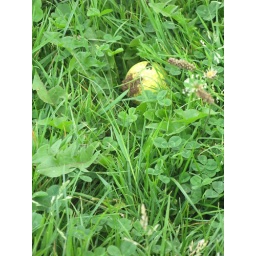
hihi, elisa her ball hit some dog shit, that's what I call a hole in one